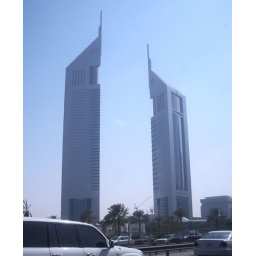
Emirates Towers in Dubai. The little one is the Hotel and the taller one the office building of Emirates